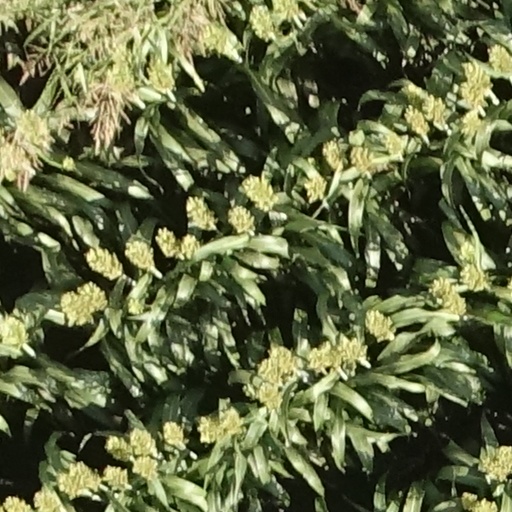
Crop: sorghum